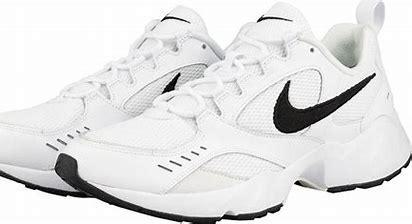
Brand: Nike
Model: Air Heights